2017 United Kingdom general election

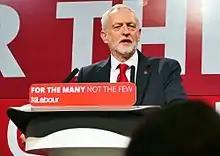
Labour leader Jeremy Corbyn launching the party's general election campaign on 9 May 2017 in Manchester.

Labour proposed the creation of four new bank holidays, marking the feast days of the patron saints of the United Kingdom's constituent nations. On 27 April the party pledged to build 1 million new homes over five years. Labour's proposal to employ 10,000 new police officers was overshadowed when Shadow Home Secretary Diane Abbott cited incorrect figures in a widely publicised gaffe in an LBC interview on 2 May on how it would be funded. Labour later stated that the £300 million cost would be funded by reversing cuts to capital gains taxes, although it was noted that the party had also pledged some of those savings towards other expenditure plans.